3rd Field Artillery Regiment (Mountain)

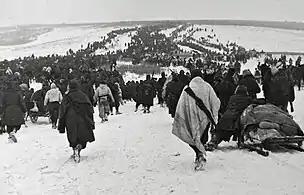
The retreat of the Italian 8th Army towards Nikolayevka

In July 1942 the three alpine division, grouped together in the Alpine Army Corps, arrived in Eastern Ukraine, from where they marched eastwards towards the Don river. The Italian 8th Army covered the left flank of the German 6th Army, which spearheaded the German summer offensive of 1942 towards Stalingrad. On 12 December 1942 the Red Army commenced Operation Little Saturn, which, in its first stage, attacked and encircled the Italian II Army Corps and XXXV Army Corps, to the southeast of the Alpine Army Corps. On 13 January 1943, the Red Army launched the second stage of Operation Little Saturn with the Voronezh Front encircling and destroying the Hungarian Second Army to the northwest of the Alpine Army Corps.